Hemmema

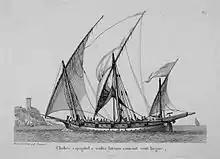
A Spanish xebec from the 1810s; the xebec's design inspired the design of the archipelago frigates

Russian Tsar Peter the Great had established a new capital and powerful naval base in Saint Petersburg in 1703. Russian naval power in the Baltic grew to challenge the interests of Sweden, the other leading power in the Baltic. Swedish holdings at that time included territory in Northern Germany, all of modern Finland and most of the Baltic states, a dominion depending on, and connected by, the Baltic Sea trade routes. During the Great Northern War (1700–1721), Sweden lost all its territories in the Baltic states and suffered Russian raids in Finland and along the chain of islands and archipelagos stretching from the Gulf of Finland to Stockholm. The Swedes began to deploy inshore flotillas of shallow-draft vessels, beginning with smaller versions of the traditional Mediterranean galleys. Most of these new vessels were more akin to galiots and were complemented with gun prams. The disastrous 1741–1743 war with Russia and the minor involvement against Prussia (the "Pomeranian War") during the Seven Years' War (1757–1762) showed the need for further expansion and development of the inshore flotillas with more specialized vessels.